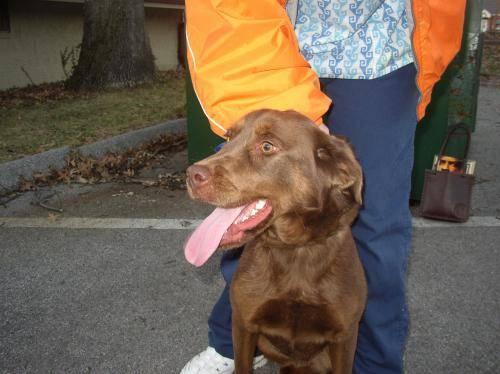
dog